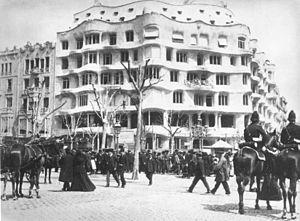
La Casa Milà, surnommée ironiquement « La Pedrera », est un édifice de Barcelone, érigé entre 1906 et 1910 par l'architecte catalan Antoni Gaudí.